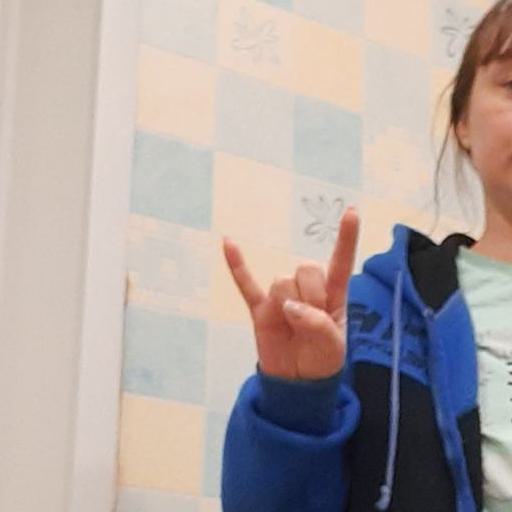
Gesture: rock